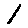
Label: 1